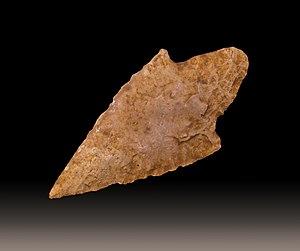
Pointe de flèche à pédoncule et épaulements en chaille Etage
Une chaille, ou un chert, est une concrétion partiellement silicifiée au sein de masses calcaires. De teinte généralement claire, elle est constituée d'un mélange de calcédoine et de calcite. Cet accident siliceux se distingue de la meulière qui correspond à la silicification de calcaire lacustre.